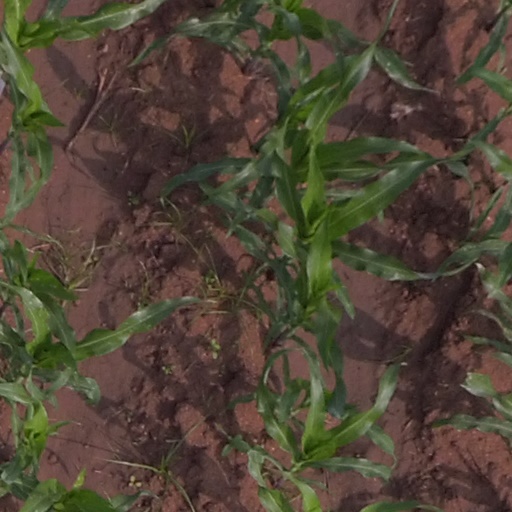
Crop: maize; corn